Battle of Bouvines

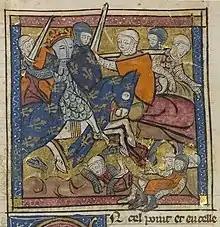
The capture of Ferdinand, Count of Flanders in an illustration of the battle made around 1330.

The battle opened with an attack by 150 light cavalrymen from the Abbey of Saint-Médard de Soissons against the Flemish knights on the allied left, aiming to throw it into confusion. The Flemish knights easily drove off the unarmoured horsemen. Some Flemish knights left their formations and chased the retreating light cavalry; 180 French knights from Champagne in turn attacked and killed or captured the over-aggressive Flemish knights. The Count of Flanders counter-attacked with his entire force of 600 knights and threw the French back.